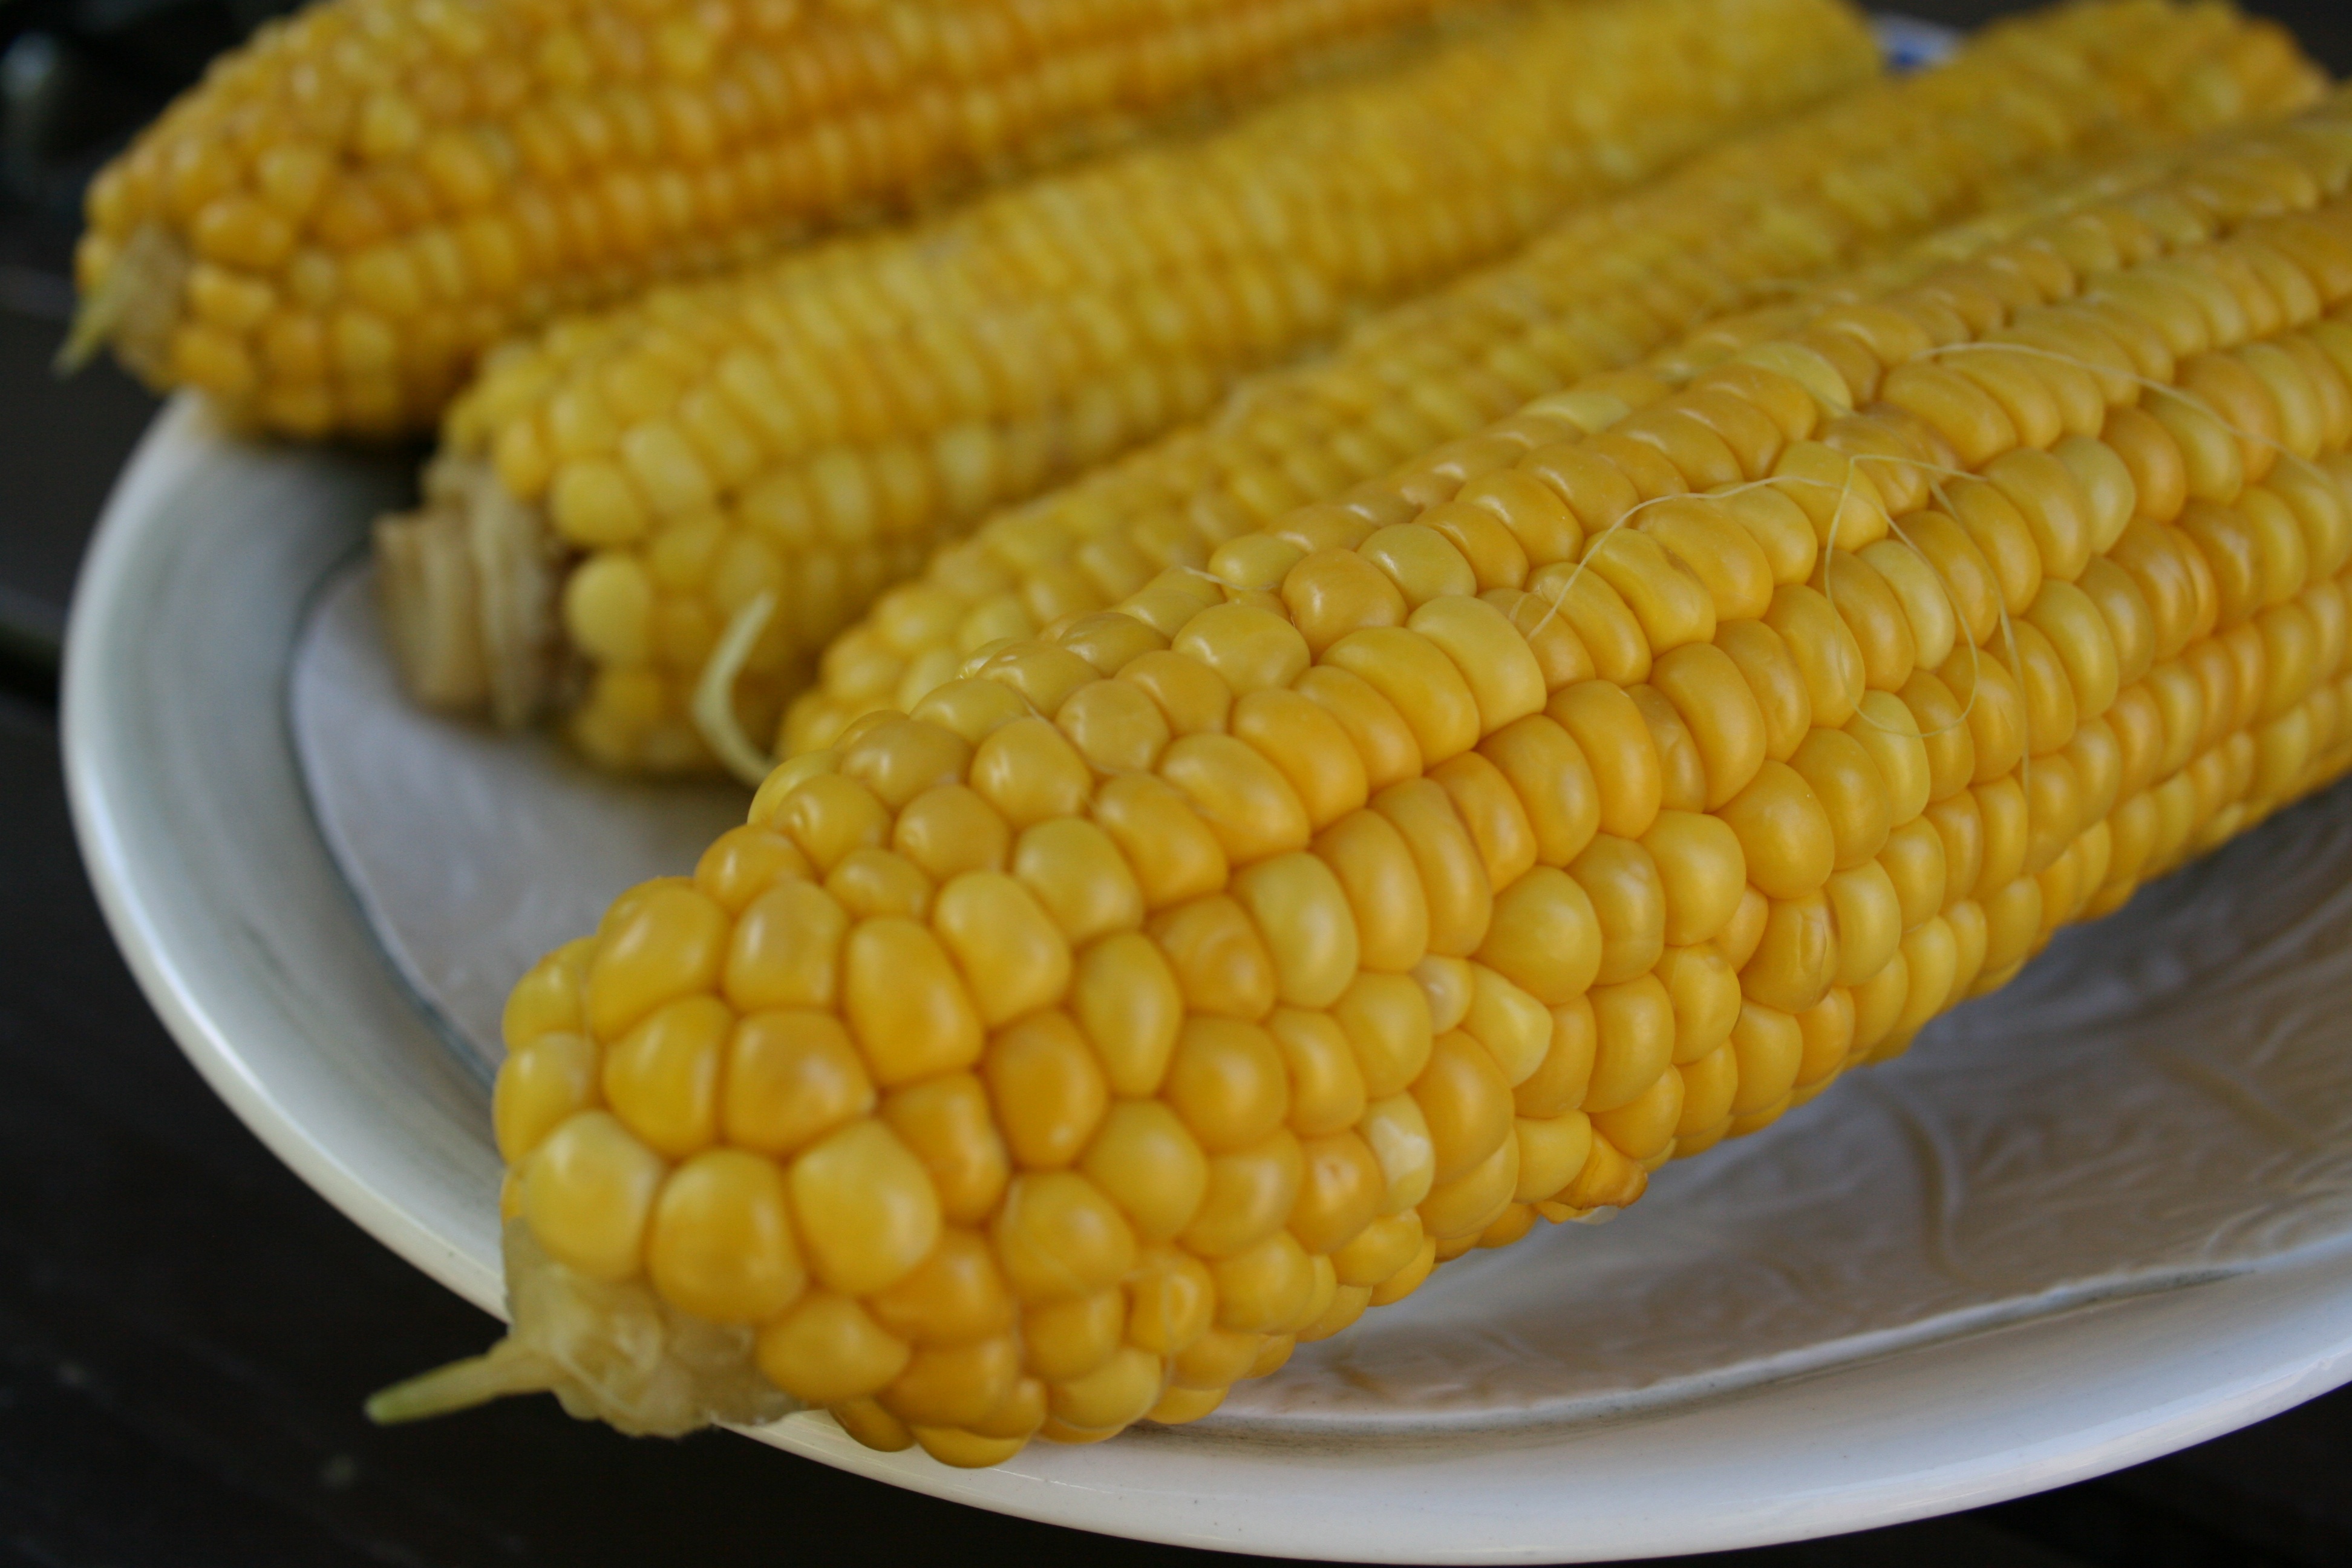
dish, meal, food, produce, crop, yellow, fish, cuisine, sweet corn, vegetarian food, maize, corn on the cob, corn kernels, side dish